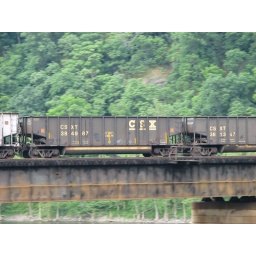
Westbound empty CSX coal cars crossing railroad bridge over Potomac River at Harpers Ferry, West Virginia